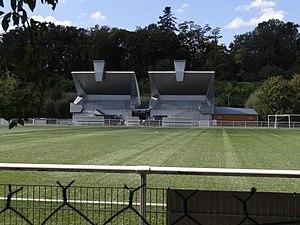
Mettray est une commune française située en région Centre-Val de Loire, dans le département d'Indre-et-Loire. Depuis 2000, elle fait partie du canton de Vouvray. Avec 22 communes de l’agglomération tourangelle, la commune de Mettray fait partie depuis 2000 d’un organisme intercommunal de coopération : Tours Métropole Val de Loire.